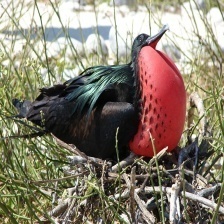
Species: FRIGATE
Scientific name: FREGATIDAE